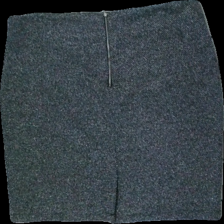
View: back
Type: Skirt
Category: Ladies
Brand: Soya/Soyaconcept
Colors: Grey
Material: 80% poly 20% cott
Cut: Regular
Size: XL
Season: All
Price range: <50
Recommended usage: Reuse
Comment: lös maska